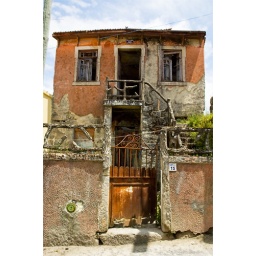
house across the street from my grandparents house in Juncais, Portugal